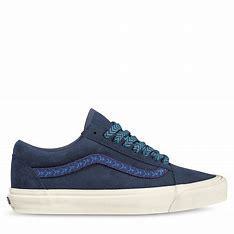
Brand: Vans
Model: Old Skool 36 DX